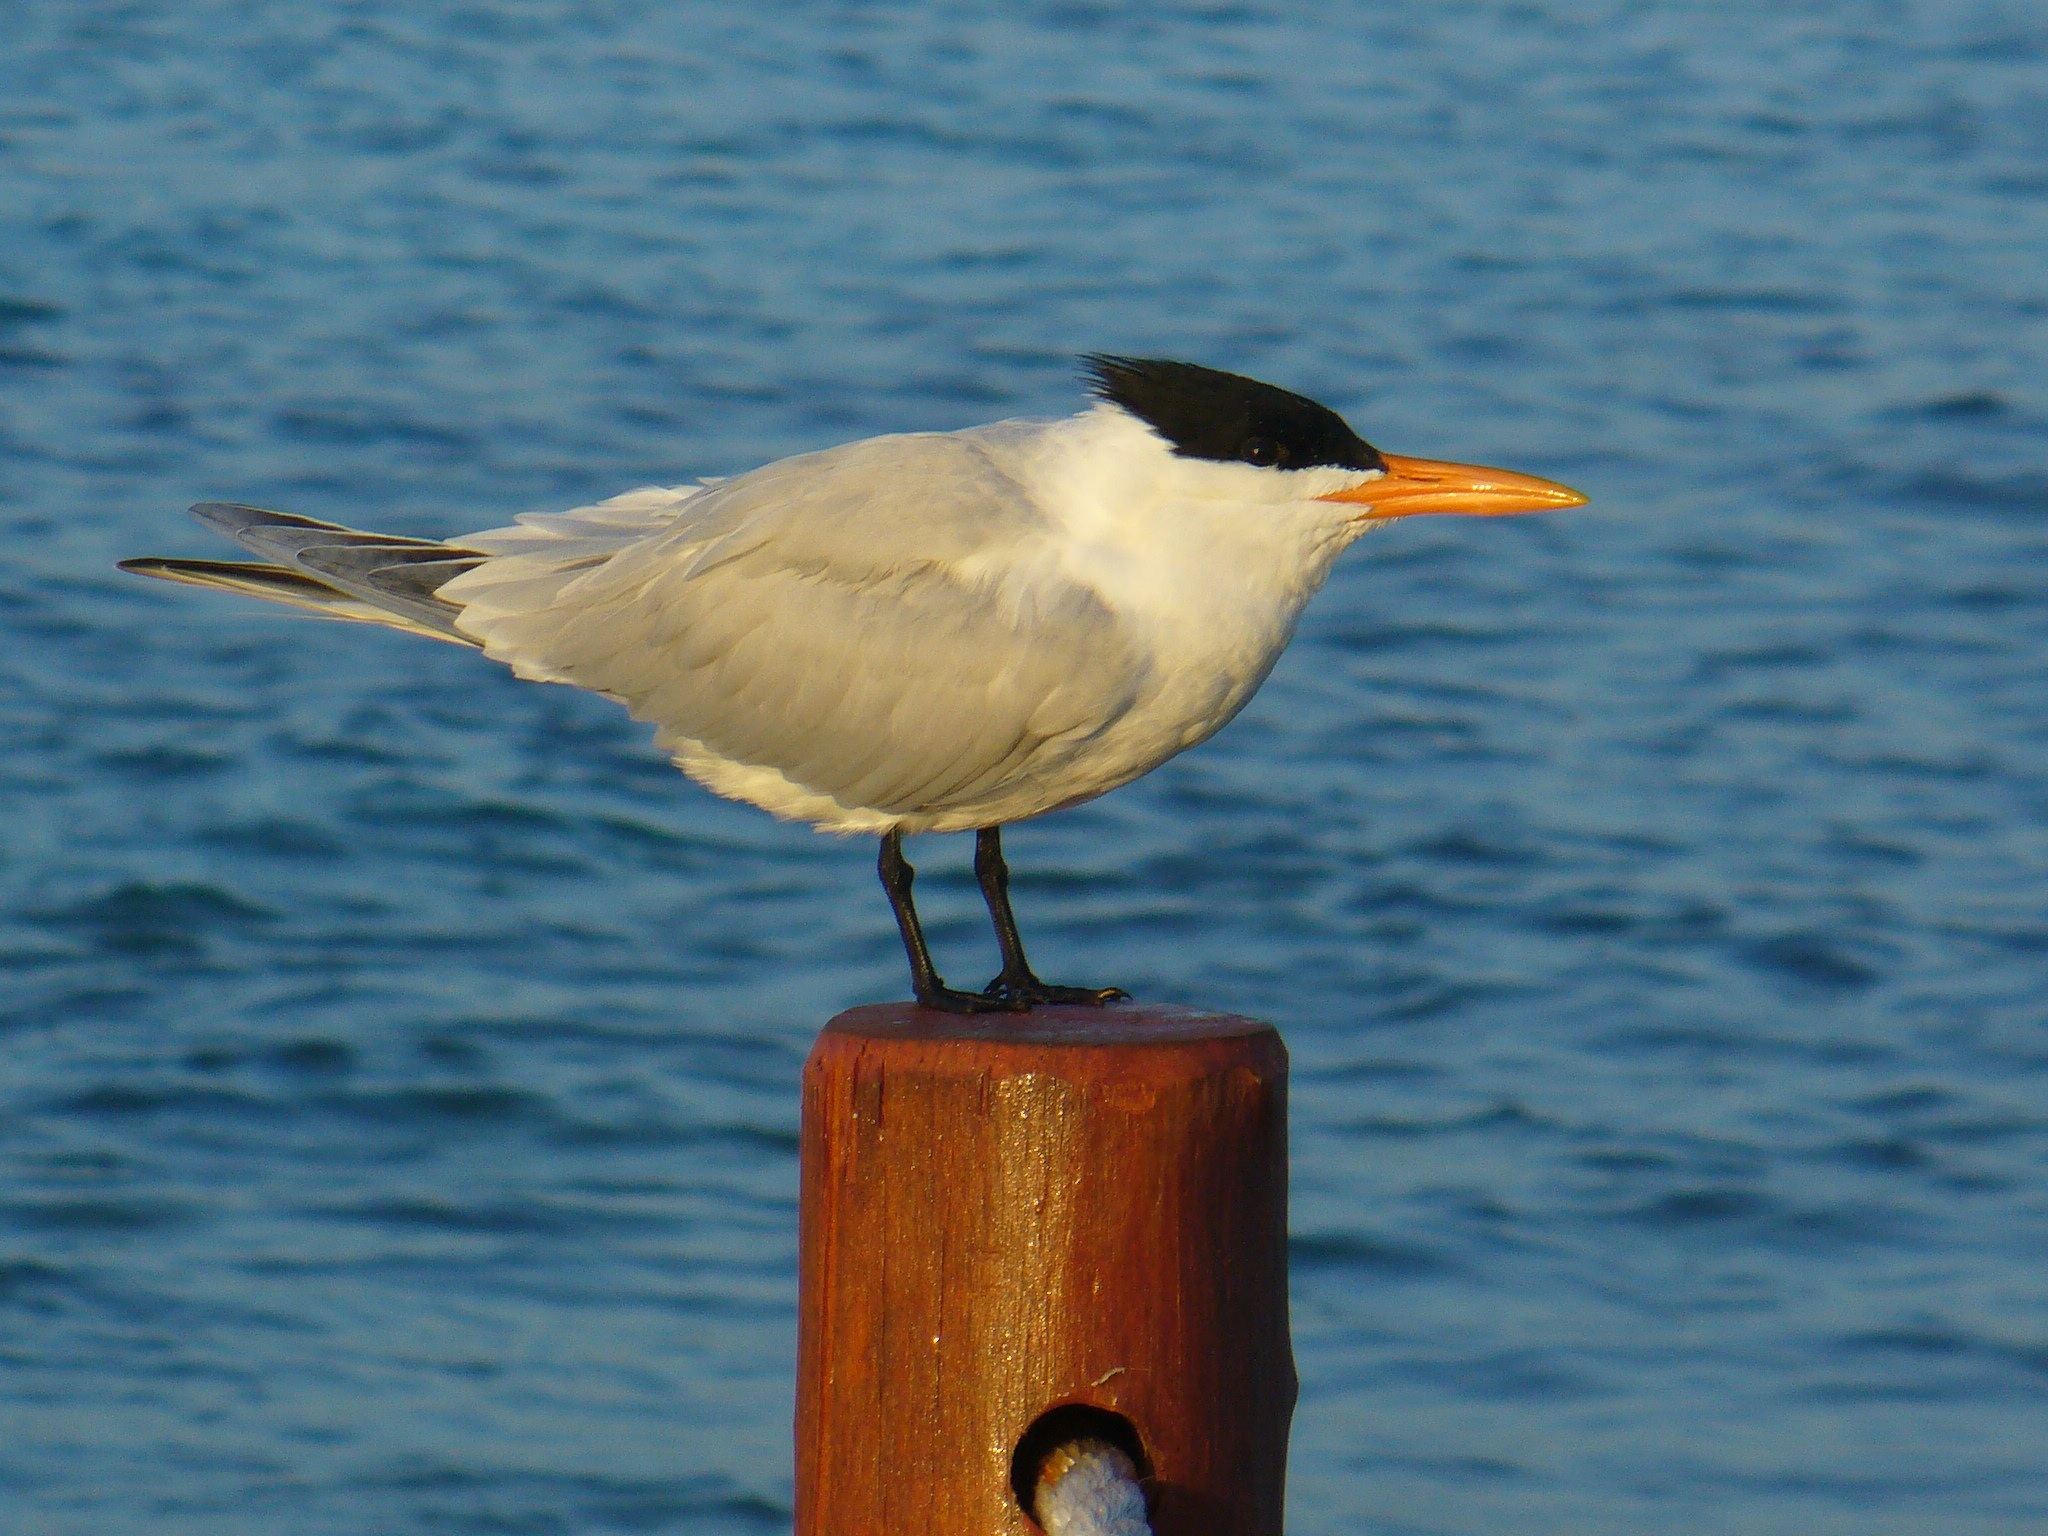
sea, water, bird, wing, seabird, seagull, wildlife, pole, beak, fauna, vertebrate, heron, shorebird